Altica

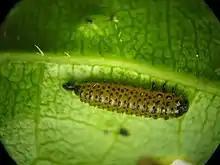
"Altica" sp. larva

Altica (Neo-Latin from Greek , "haltikós", "jumper" or "jumping") is a large genus of flea beetles in the subfamily Galerucinae, with about 300 species, distributed nearly worldwide. The genus is best represented in the Neotropical realm, well represented in the Nearctic and Palearctic, but occurs also in the Afrotropic, Indomalaya, and Australasia. The species are similar to each other, small metallic blue-green-bronze beetles, often distinguished from each other only by the aedeagus. The species of "Altica", both as larvae and as adults, are phytophagous, feeding on plant foliage of various food plant taxa, specific for each "Altica" species. Onagraceae and Rosaceae (mainly "Rubus") are the dominant host plant families for Holarctic species. The adult "Altica" beetles are able to jump away when approached.